Mikhail Dratvin

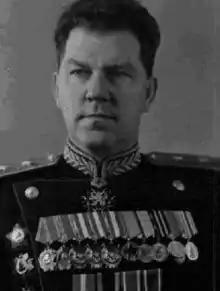

Mikhail Dratvin (21 November 1897, in Ekimovo 12 December 1953, in Moscow) was a Soviet lieutenant general. Dratvin's military career began when he was drafted into the army of the Russian Empire during World War I. He subsequently became an expert in the fields of military intelligence and signals, teaching at a number of Soviet military academies and acting as a senior military advisor to the government of China during the Warlord Era and the Second Sino-Japanese War. He fought in World War II and served as a functionary of the Soviet Military Administration in Germany at the conclusion of the war.